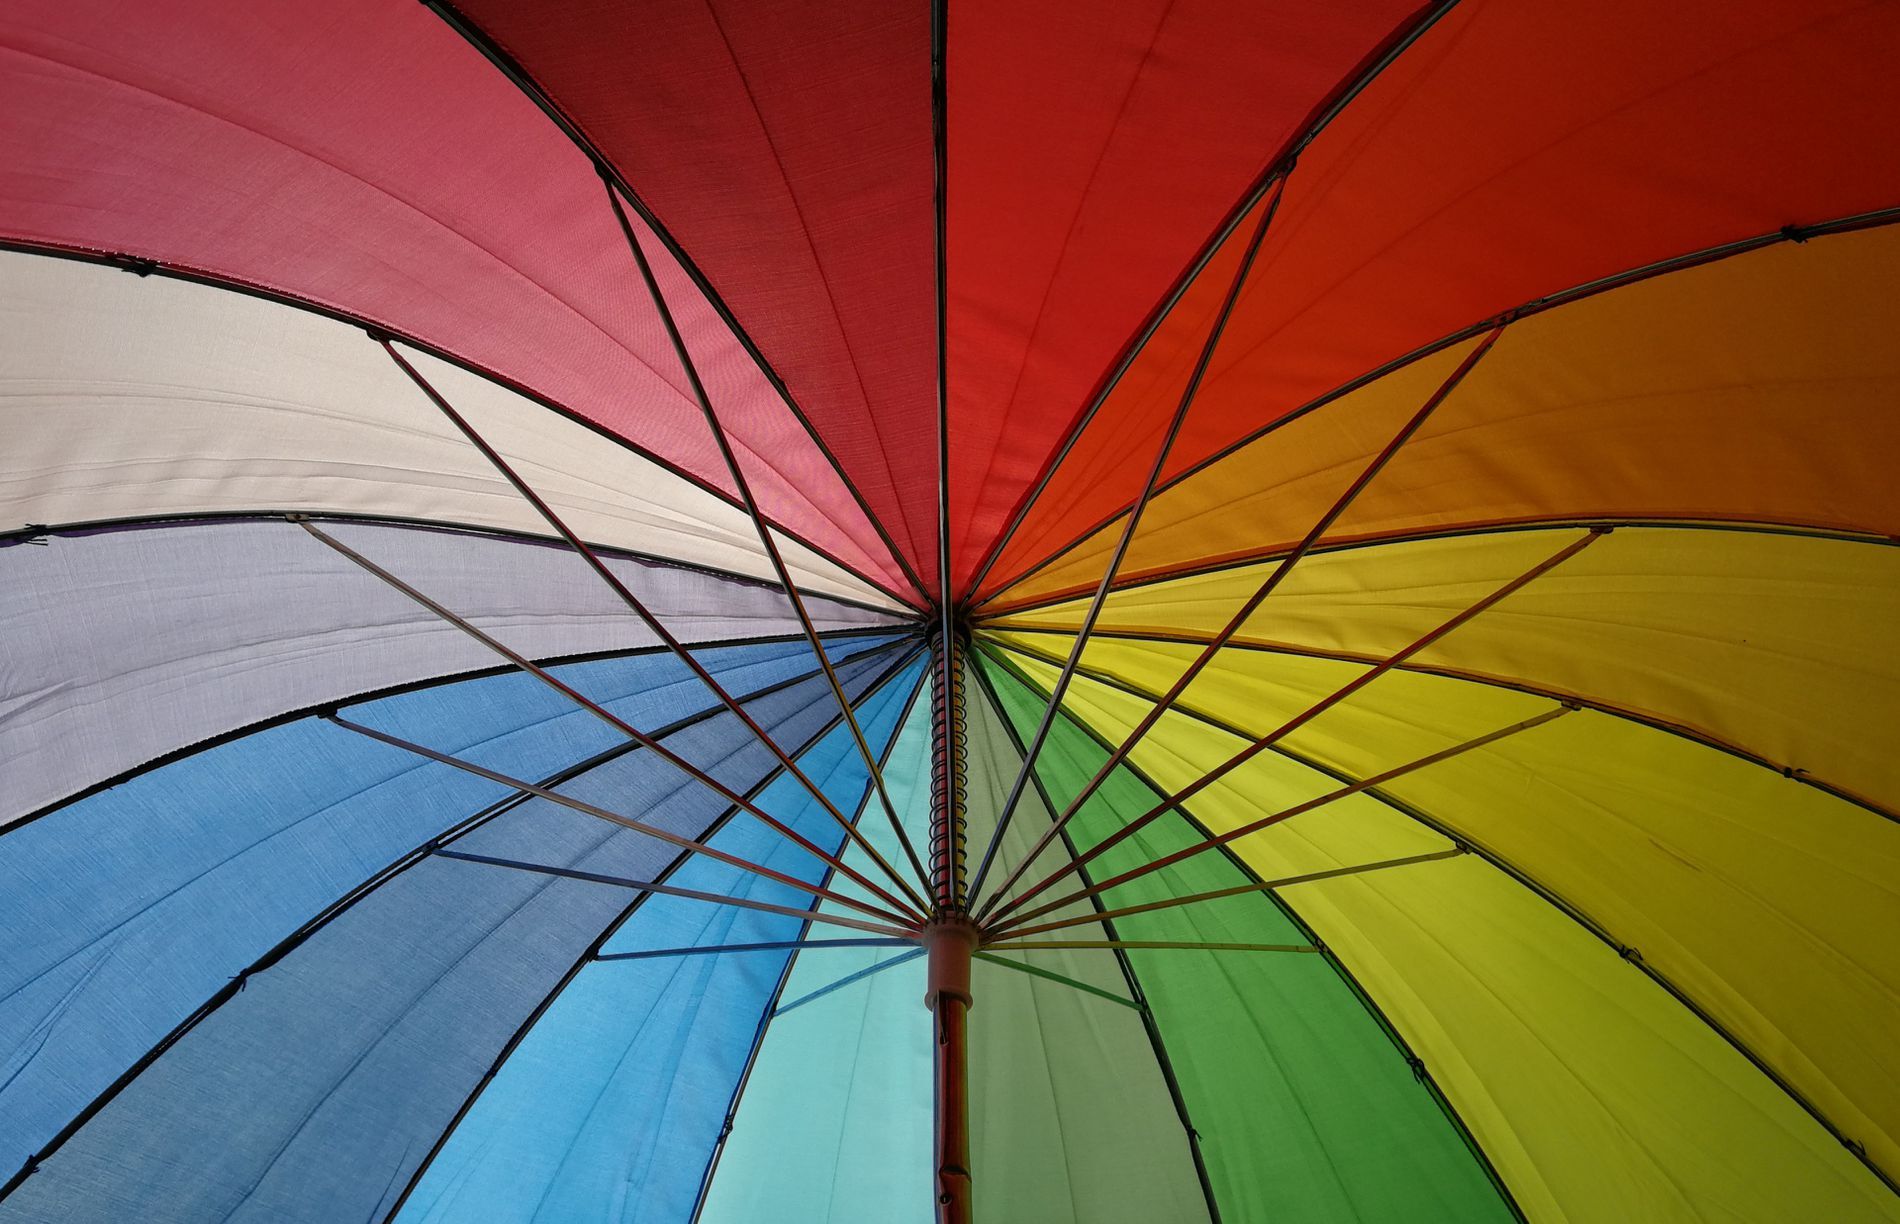
A colorful umbrella
This image shows the inside of a colorful umbrella, viewed from below , The umbrella is made up of many fabric panels, each a different bright color.The colors include red, orange, yellow, green, blue, and purple, arranged like a rainbow.In the middle, there's a central pole and a point where all the spokes connect.
The Lighting is Natural and even, likely taken outdoors in daylight. There are no shadows, which suggests soft light . The photo is taken from underneath, looking straight up . Color Palette is  Very Fresh and colorful it includes nearly every color of the rainbow Which make The mood
 is Cheerful, bright and energetic.
Labels: Canopy, Umbrella, Architecture, Building, Outdoors, Shelter
Camera: HUAWEI VTR-L09
Aperture: F2.2
Exposure: 1/100 sec
ISO: 64
Focal length: 4.0 mm